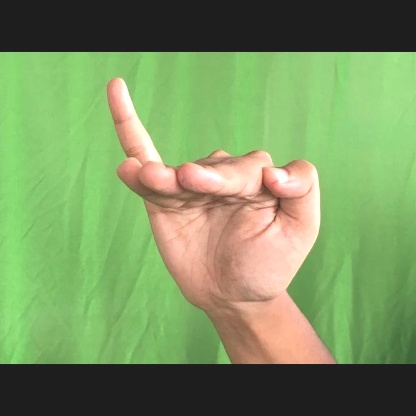
Mudra: Hamsapaksha